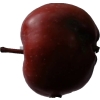
Label: Apple 18